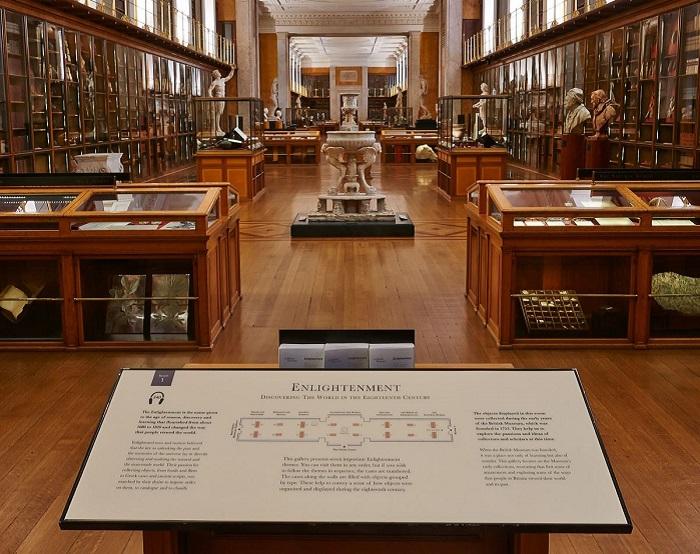
không có ai đang tham quan bên trong căn phòng này